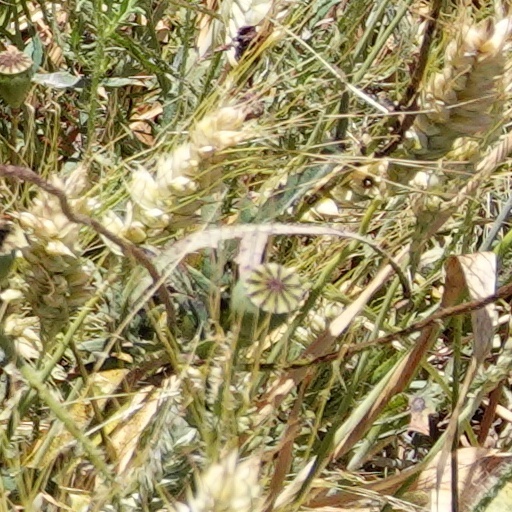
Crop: wheat